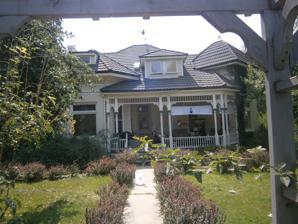
Building: David Fisher House
Country: United States of America
Year built: 1892
United States historic place David Fisher House U.S. National Register of Historic Places Show map of Utah Show map of the United States Location 124 E. 400 South, Heber City, Utah Coordinates 40°30′08″N 111°24′38″W / 40.50222°N 111.41056°W / 40.50222; -111.41056 ( David Fisher House ) Area less than one acre Built 1892 Architectural style Late Victorian, Stick/eastlake, Queen Anne NRHP reference No. 80003984 Added to NRHP April 16, 1980 The David Fisher House , at 124 E. 400 South in Heber City, Utah , was built in 1892 in Queen Anne style.  It was listed on the National Register of Historic Places in 1980. It is a one-and-a-half-story brick house, "one of only a handful of Victorian Houses remaining in Wasatch County." It was built by David Fisher, born in 1852 in Scotland, who lived in the house until his death in 1915. References